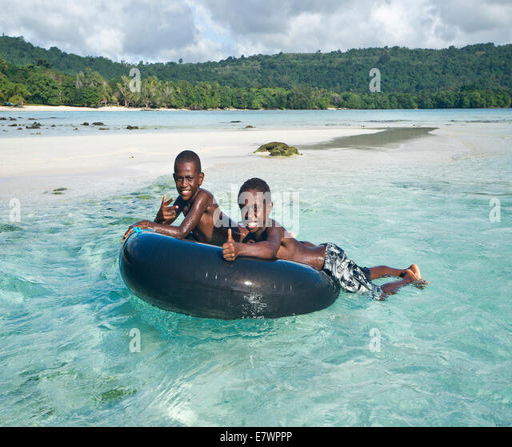
boys playing in the clear water